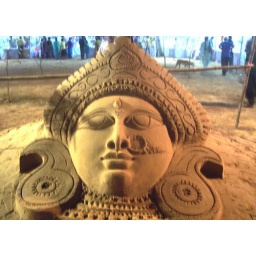
these pictures all r made up of pure sand in beach exibition in vijayawada